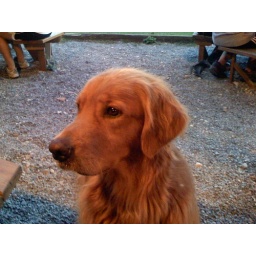
This little guy/girl was running around while everyone was eating dinner. Too cute!